HMS Merlin (1757)

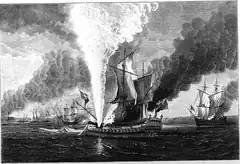
"Augusta" and "Merlin", after the attack on Fort Mercer, 23 October 1777

HMS "Merlin" was a 16-gun sloop-of-war of the Royal Navy. Commanded by Samuel Reeve, she saw service during the American Revolutionary War.